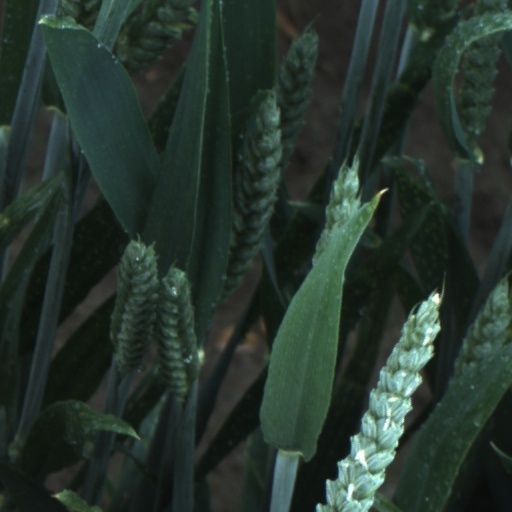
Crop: wheat